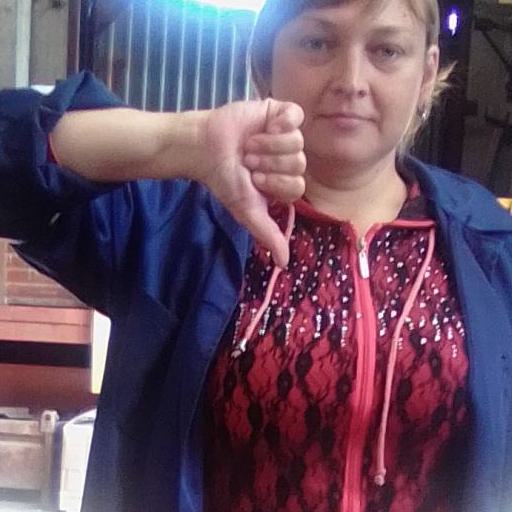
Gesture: dislike